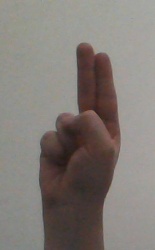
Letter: taa